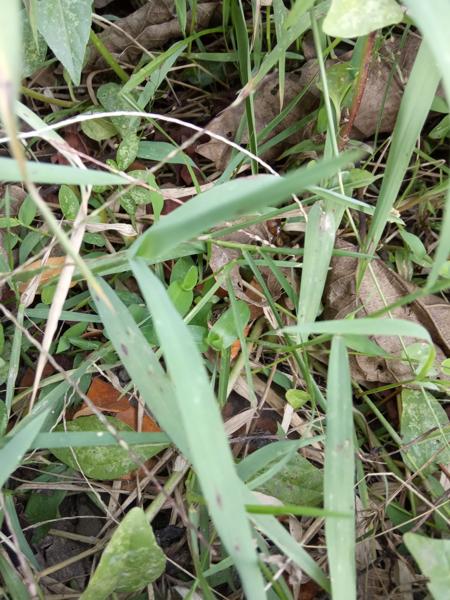
Weed species: Panicum repens